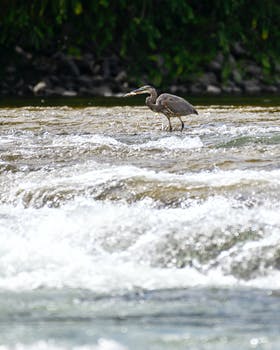
Label: No Watermark